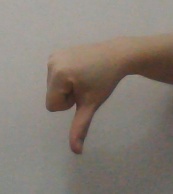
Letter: waw